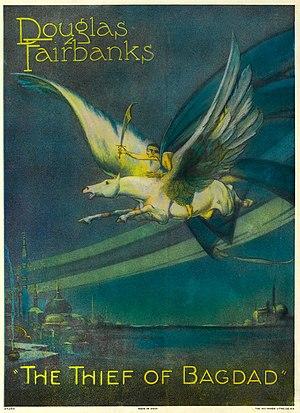
Un cheval ailé est un cheval possédant une paire d'ailes, généralement à plumes et inspirées de celles des oiseaux. Cette forme fantastique et imaginaire du cheval est présente depuis la plus haute Antiquité dans l'art et les récits de mythes, de légendes, différentes religions, et les traditions du folklore populaire. Originaire du Proche-Orient ancien, le cheval ailé arrive en Europe avec le Pégase de la mythologie grecque. Il est très présent dans la mythologie arabe, et en Inde, tant dans les traditions hindouistes que le bouddhisme. Il est attesté en Chine, chez les Étrusques, en France dans le folklore du Jura, en Corée avec Chollima, en Afrique et en Amérique du Nord.
Le Voleur de Bagdad est un film américain de Raoul Walsh, sorti en 1924.